Sheldon Boright House

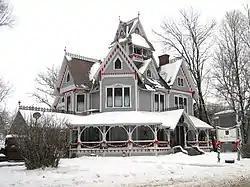

The Sheldon Boright House, also known as the Grey Gables, is a historic house at 122 River Street in Richford, Vermont. Built in 1890 for a prominent local businessman, it is a fine example of a pattern-book design by Palliser, Palliser & Company, and may be the only instance of a house found on the cover of one of that company's pattern books. Now a bed and breakfast inn, it was listed on the National Register of Historic Places in 1989.